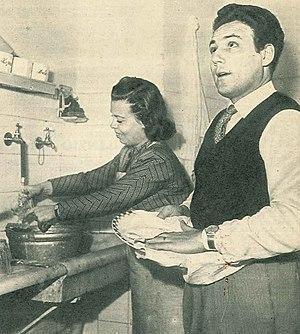
Miranda Bonansea est une actrice et comédienne italienne, célèbre enfant star des années 1930 en Italie, et active en tant qu'actrice de radio et de doublage, particulièrement connue pour avoir été la voix italienne de June Allyson, Shirley Temple, Marilyn Monroe et Judy Garland. Elle est mariée de 1952 à 1962 avec le chanteur Claudio Villa, dont elle a eu son fils Mauro.